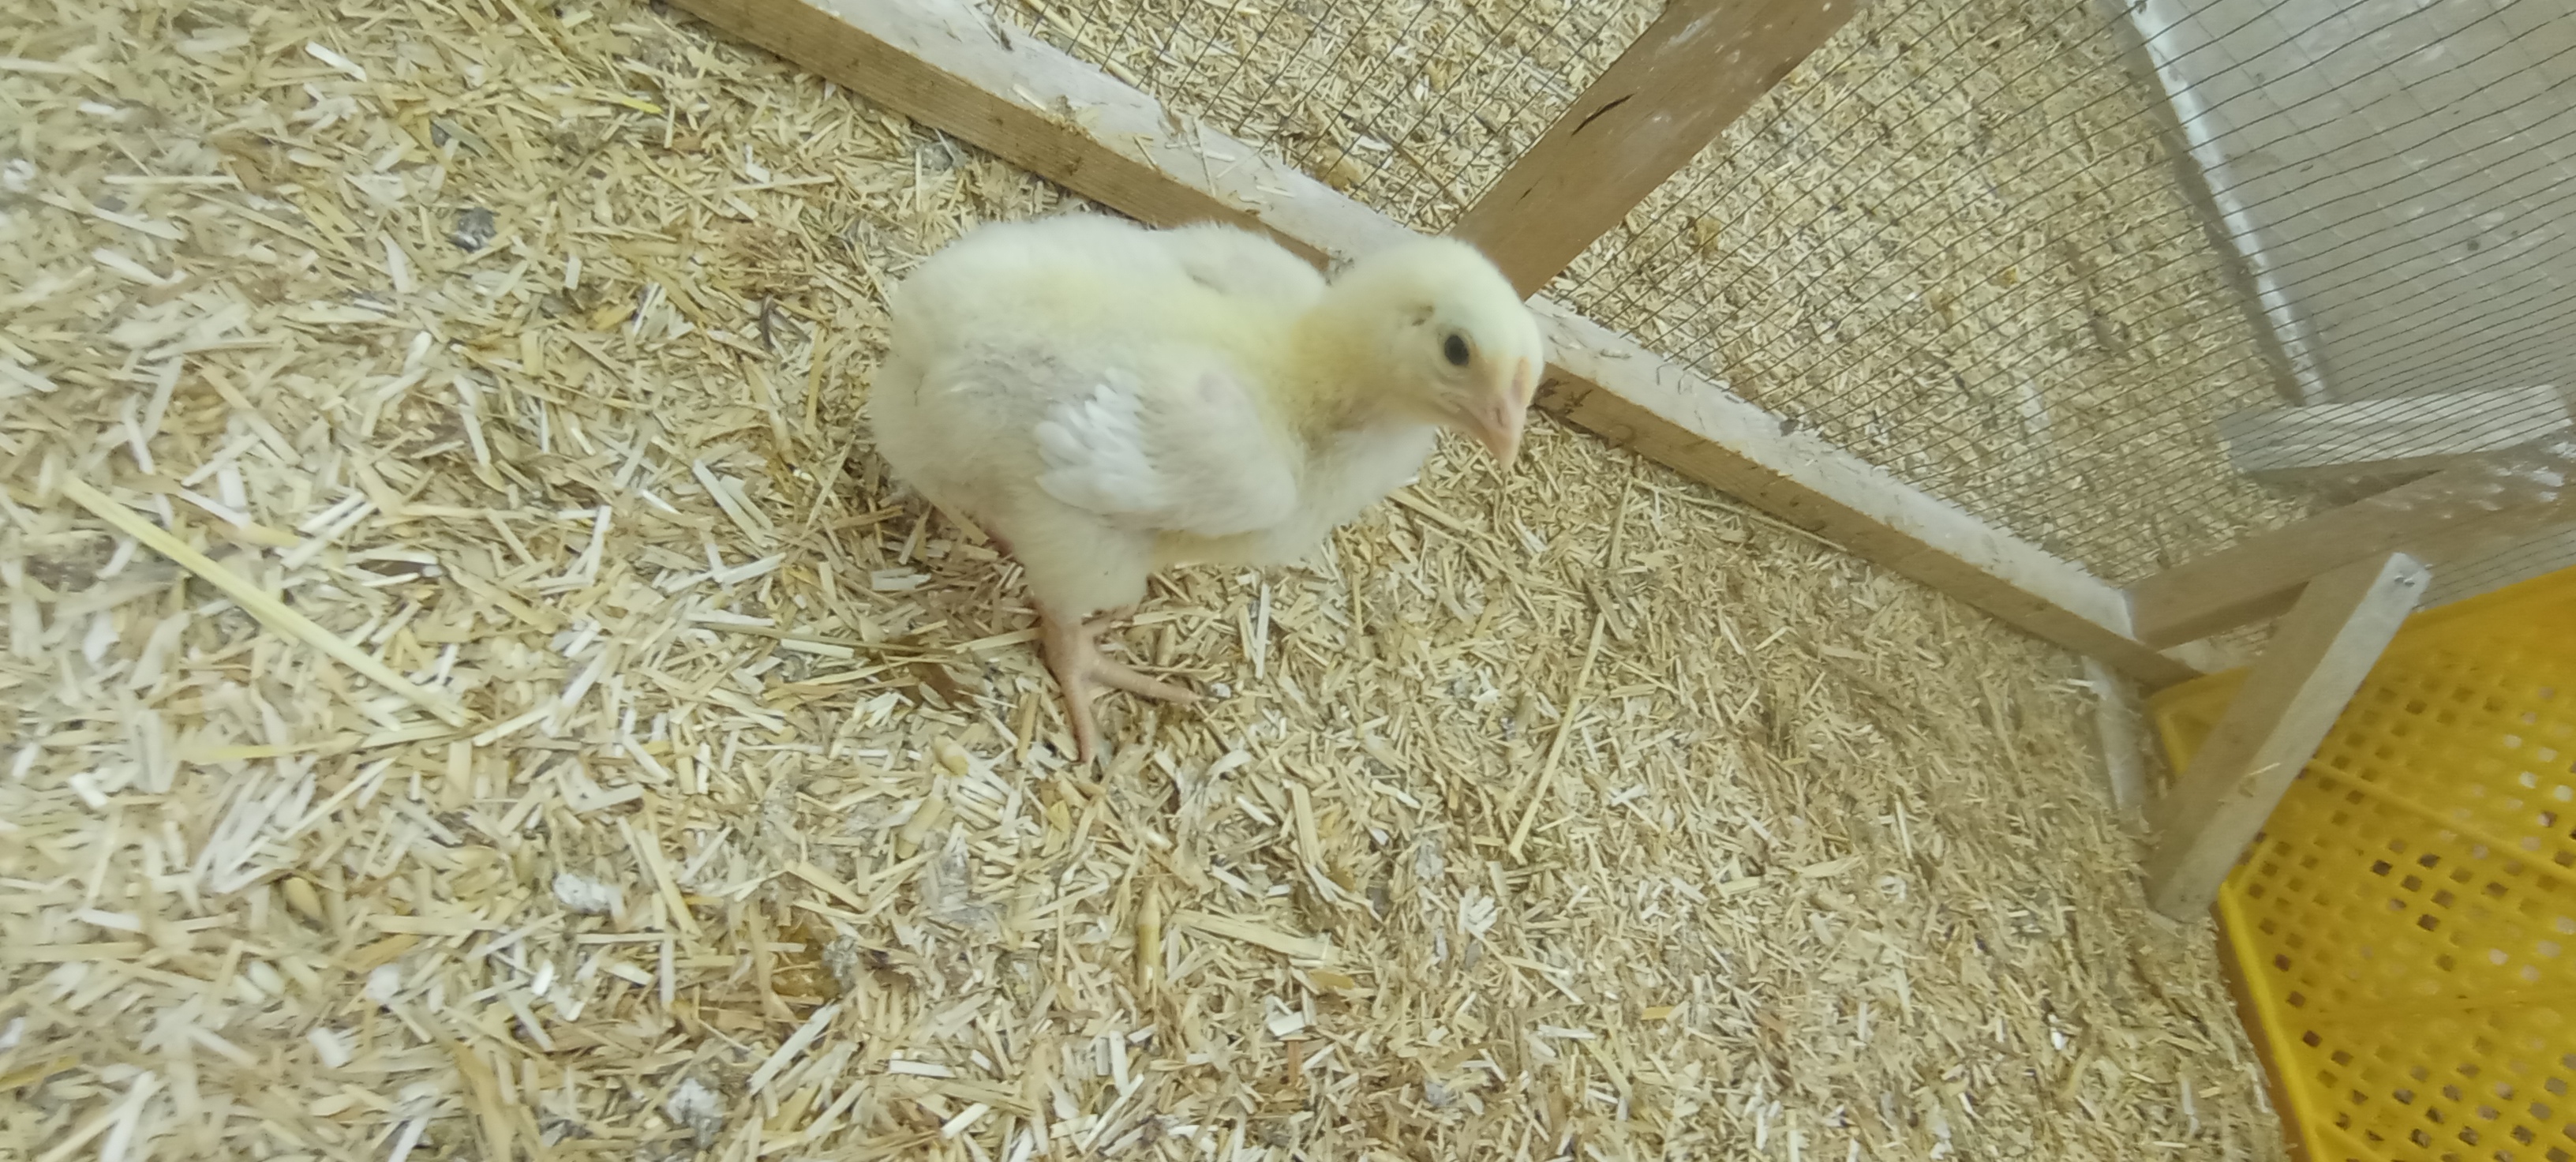
Weight: 271 g